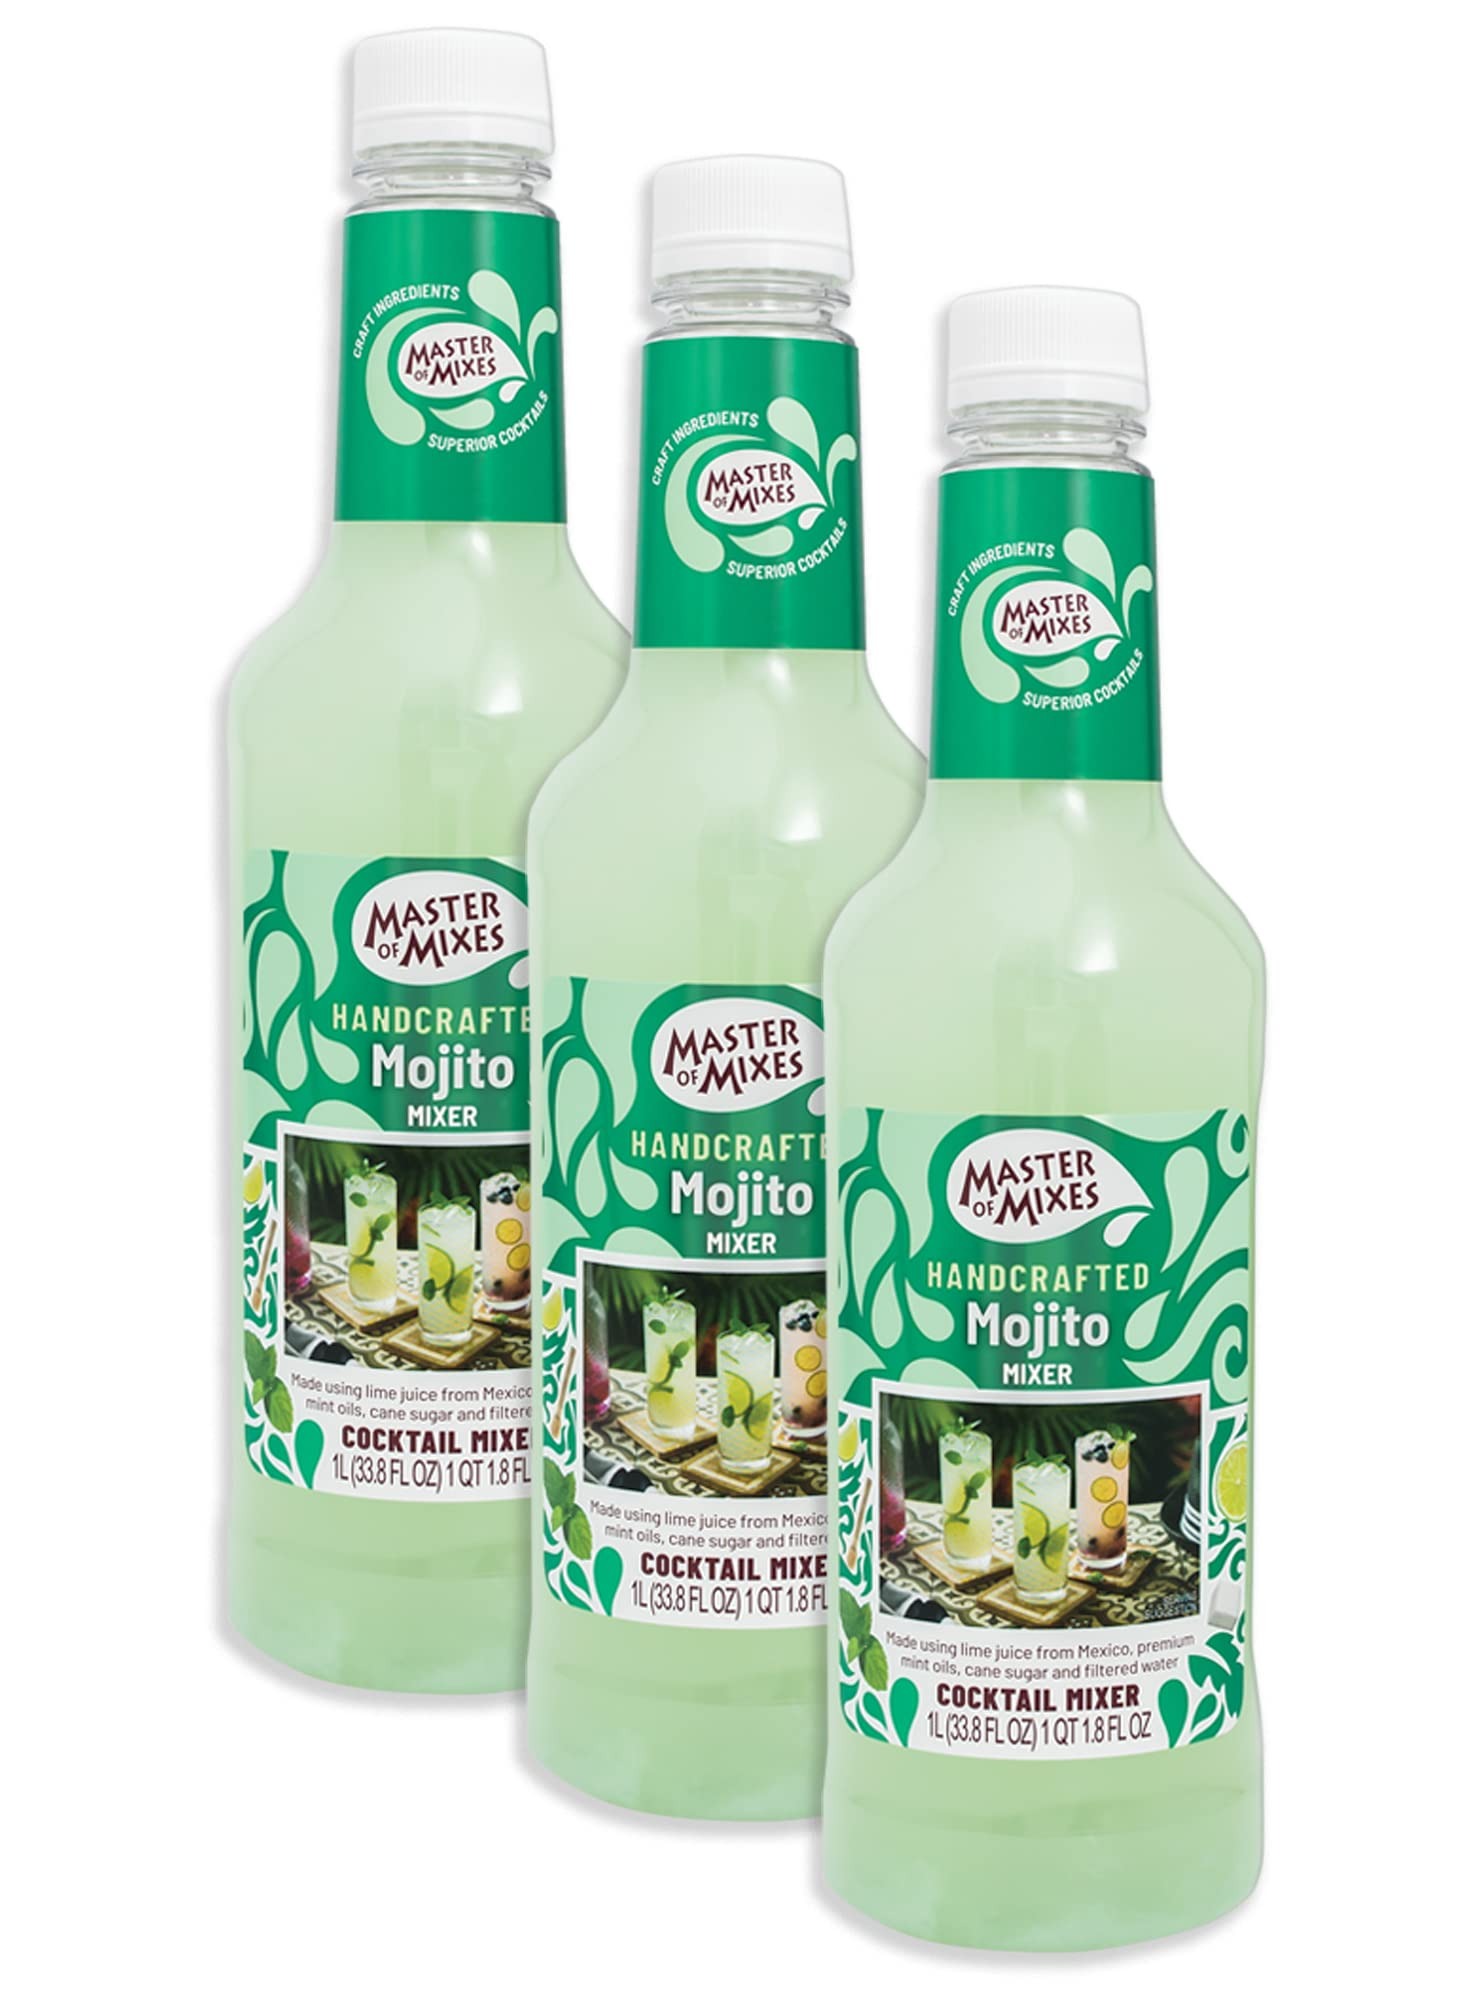
Item Name: Master of Mixes Mojito Drink Mix, Ready To Use, 1 Liter Bottle (33.8 Fl Oz), Pack of 3
Bullet Point 1: A HOME BARTENDER’S MUST-HAVE: Crafted balancing fresh ingredients such as mint oils, cane sugar and lime juice to give you a perfectly blended mojito mix. It’s everything you love about a mojito-without all the extra work.
Bullet Point 2: CLASSIC FLAVOR: Fresh lime and muddled mint. Made with 27% lime and spearmint.
Bullet Point 3: INSPIRING COCKTAILS: Master of Mixes Cocktail Mixers make the world’s most popular cocktails using only the finest ingredients. Simply add a spirit for a traditional cocktail, or get creative with a new recipe
Bullet Point 4: PERFECTLY PACKAGED: Three, 1 liter bottles (33.8 fl oz.) come boxed for safe shipping
Product Description: Do you love Mojitos but hate finding and muddling fresh mint? Master of Mixes Mojito Mix has taken the mystery out of creating this classic Cuban cocktail at home. Master of Mixes Mojito Mix was crafted using scratch ingredients such as spearmint, cane sugar and lime juice to give you a perfectly blended Mojito Mix. Made from a Blend of Natural Mint Oils & Key Lime Juice. Simply combine 2 oz. light rum with 4 oz. Master of Mixes Mojito Mix in an ice-filled glass. Stir well, top with club soda and garnish with a sprig of mint and a lime wedge. Includes a 3-pack of 1 Liter Bottles (33.8 Fl Oz) of Master of Mixes Mojito Drink Mix.
Value: 101.4
Unit: Fl Oz

Price: 29.98